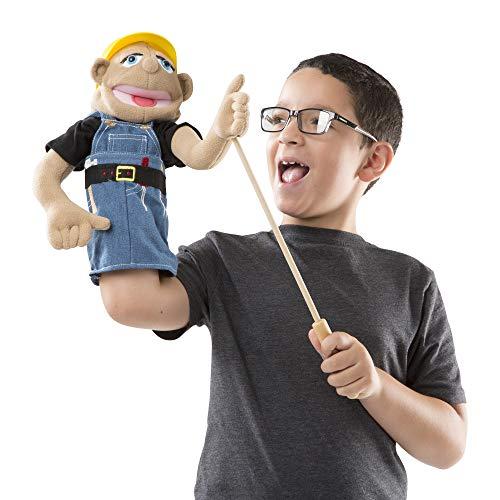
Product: Melissa & Doug Construction Worker Puppet with Detachable Wooden Rod for Animated Gestures
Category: Toys & Games | Puppets & Puppet Theaters | Hand Puppets
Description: Use one hand to manipulate the puppet's mouth and facial expressions, and the other to gesture with the wooden arm rod.
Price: $15.99
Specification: ProductDimensions:8x4.5x15inches|ItemWeight:11ounces|ShippingWeight:11ounces(Viewshippingratesandpolicies)|ASIN:B07KBNKZ6V|Itemmodelnumber:30355|Manufacturerrecommendedage:36months-15years